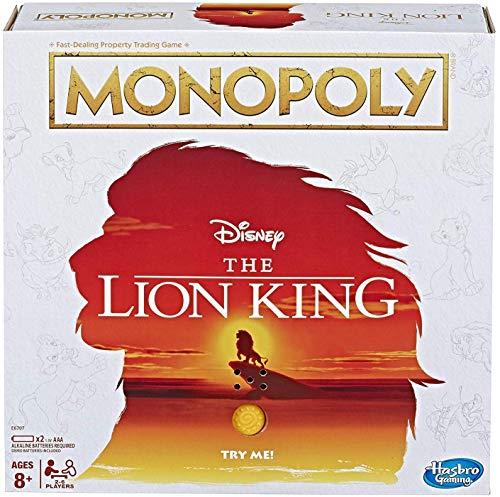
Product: Monopoly Game Disney The Lion King Edition Family Board Game
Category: Toys & Games | Games & Accessories | Board Games
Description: Disney the lion King themed game board: this edition of the Monopoly game features a game board with artwork inspired by the lion King movie; players can imagine Simba's journey to become King.
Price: $9.99
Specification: ProductDimensions:3.2x11.5x11.5inches|ItemWeight:2.2pounds|ShippingWeight:2.54pounds|ASIN:B07MCW3B3M|Itemmodelnumber:E6707|Manufacturerrecommendedage:8yearsandup|Batteries:2AAAbatteriesrequired.(included)